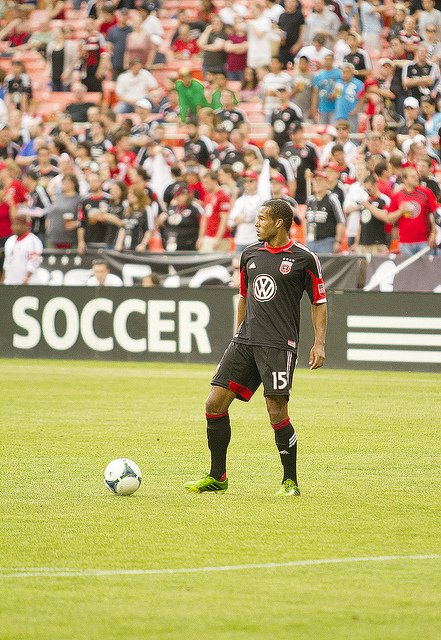
khán giả đang theo dõi diễn biến của một trận thi đấu tennis ở trên sân